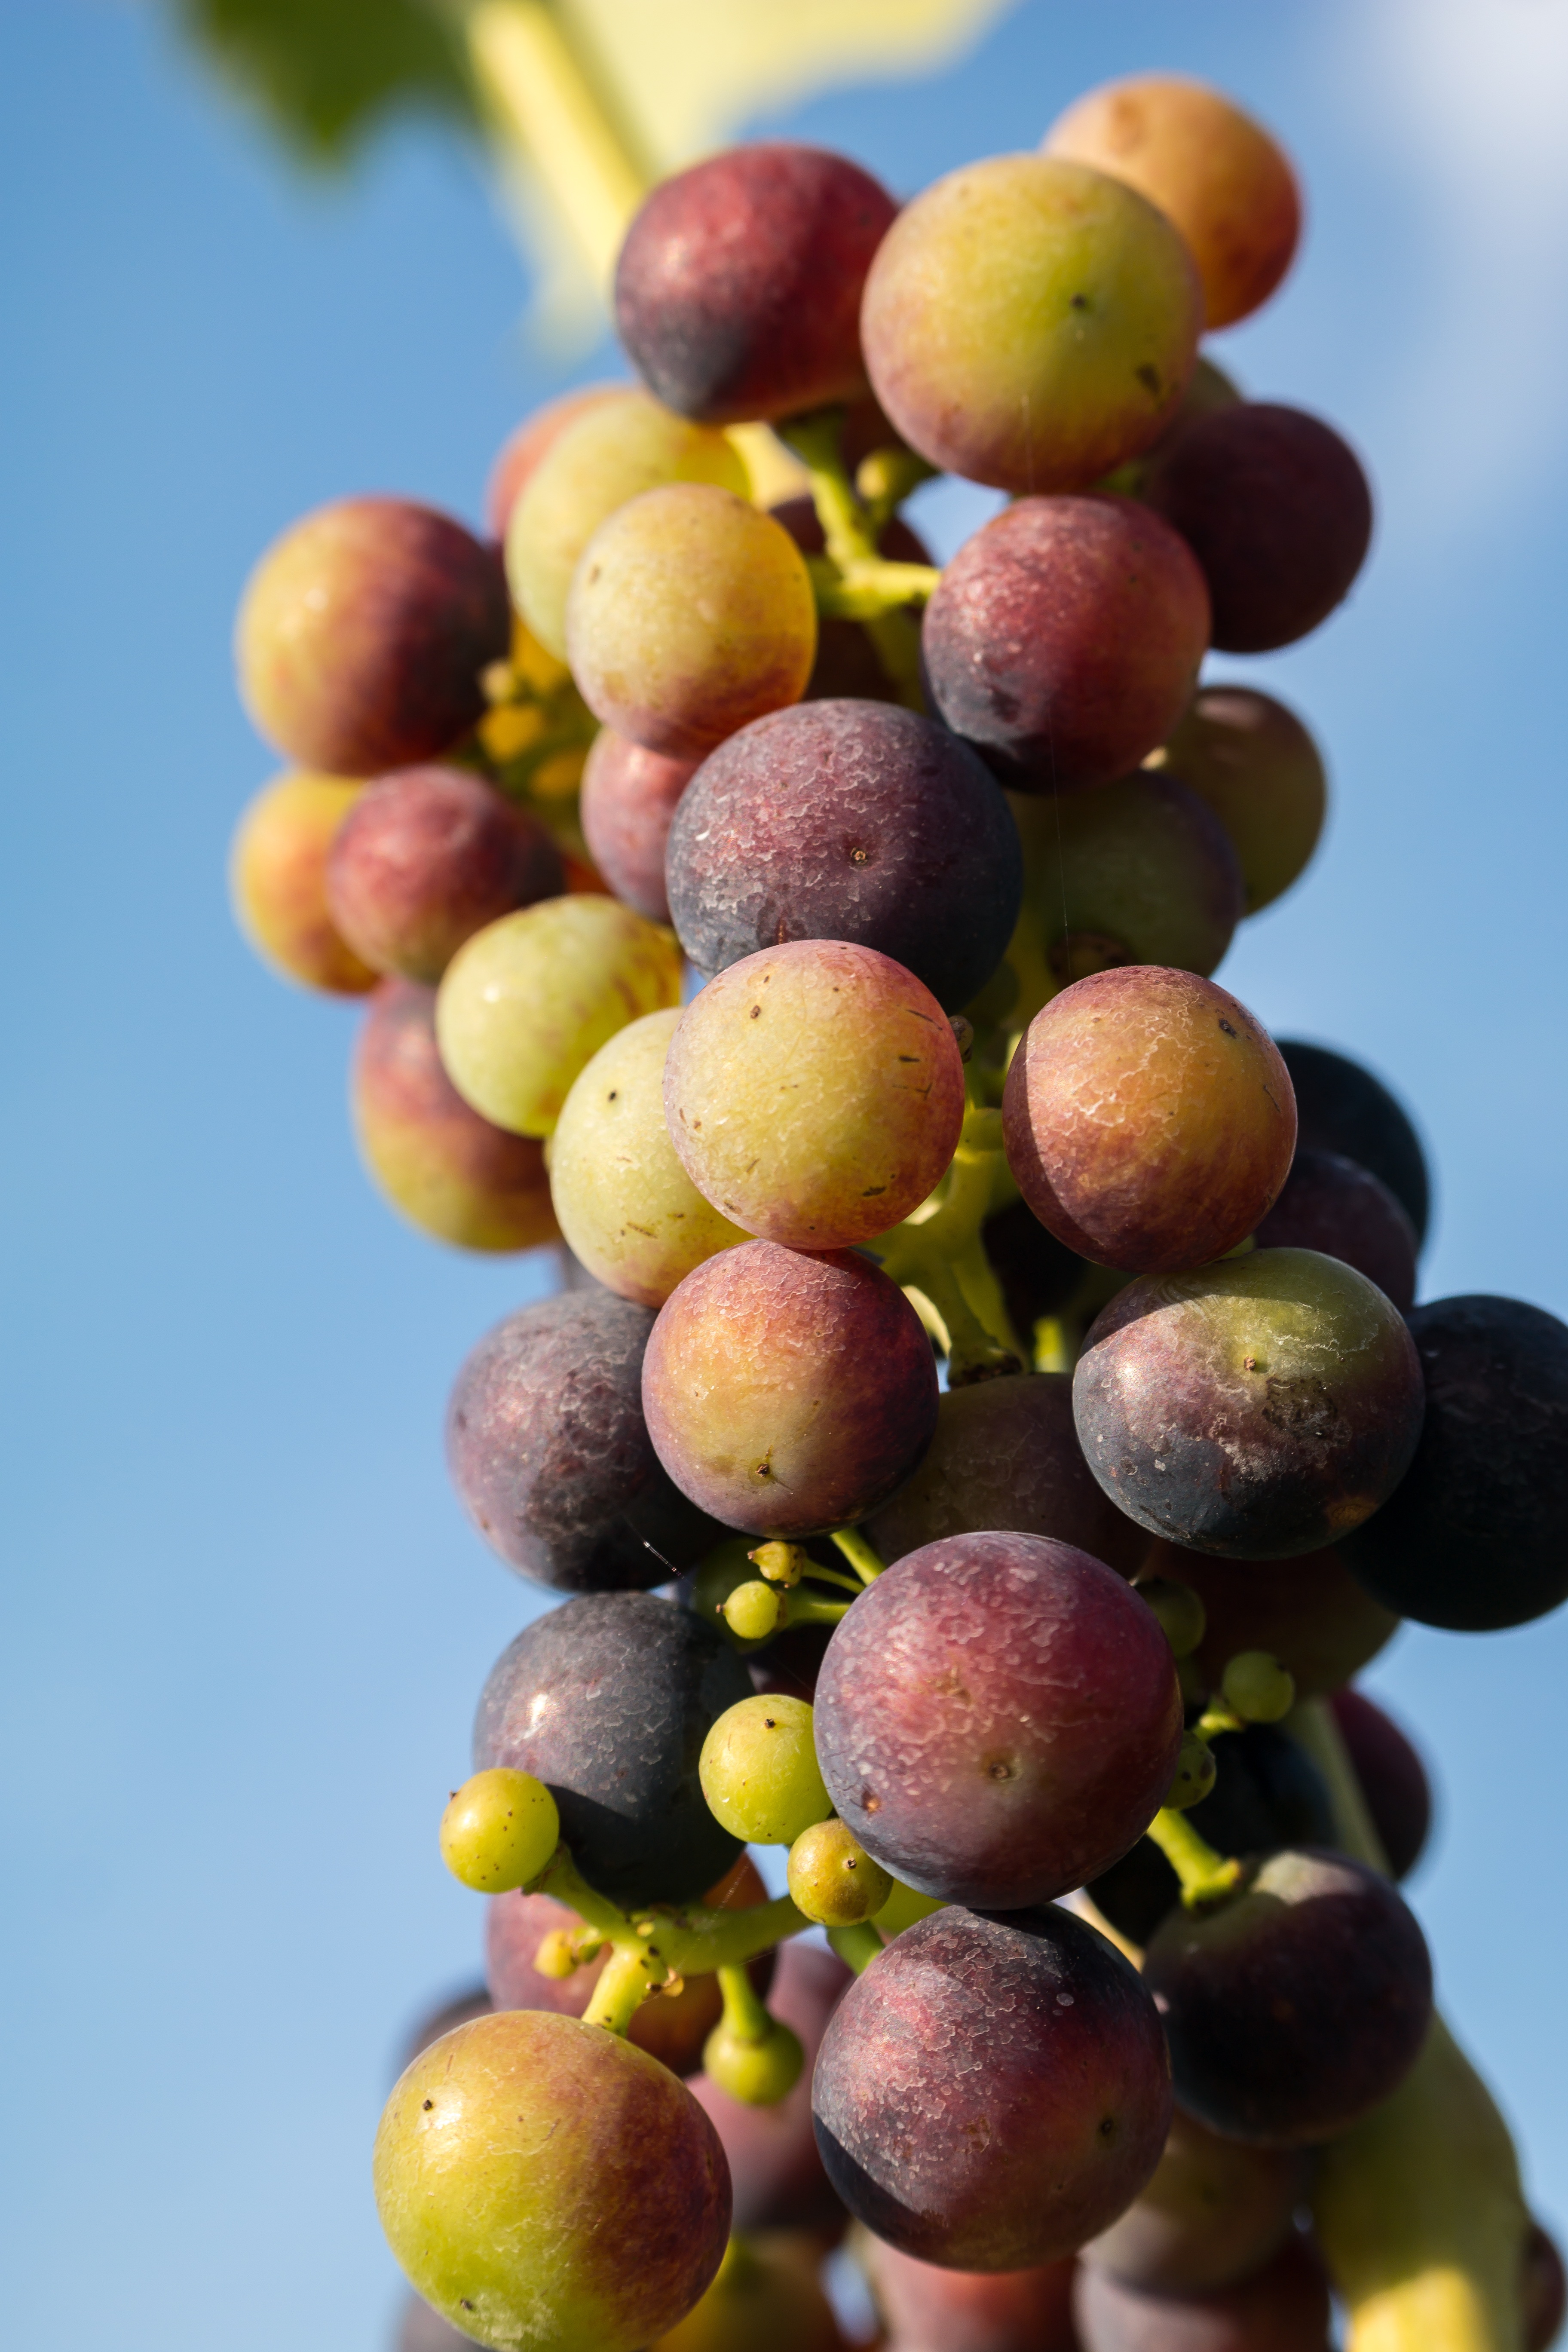
branch, plant, sky, grape, vine, vineyard, wine, fruit, food, produce, blue, agriculture, cultivation, grapevine, grapes, germany, immature, winegrowing, flowering plant, vitis, pinot noir, ahr valley, land plant, grapevine family